Gheorghe Grozav

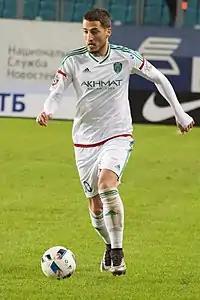
Grozav with Terek Grozny in 2016

Gheorghe "Gicu" Teodor Grozav (born 29 September 1990) is a Romanian professional footballer who plays as a winger or an attacking midfielder for Liga I club Petrolul Ploiești, which he captains.